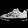
Label: Sneaker